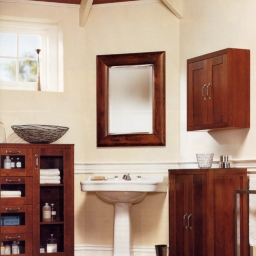
Room type: bathroom